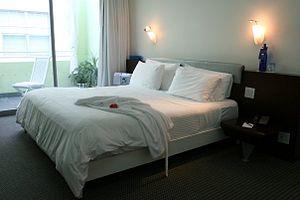
Chambre d'hôtel, lit et appliques (luminaires), The New Clinton Hôtel And Spa Miami Beach